M114 155 mm howitzer

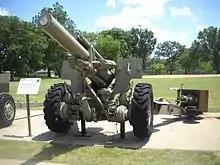
Front view of an XM123 medium auxiliary propelled 155 mm howitzer at the Rock Island Arsenal Museum

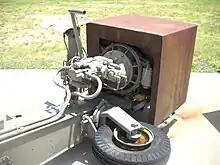
XM123 medium auxiliary propelled 155 mm howitzer seat and power unit at the Rock Island Arsenal Museum

The howitzer was experimentally mounted on a lengthened chassis of the M5 light tank. The resulting vehicle received the designation 155 mm Howitzer Motor Carriage T64. A single prototype was built before the T64 project was abandoned in favor of T64E1, based on the M24 Chaffee light tank chassis. This was eventually adopted as the M41 Howitzer Motor Carriage and saw action in the Korean War. Towards the end of the Korean War the US Army replaced the M41 self-propelled howitzer with the M44 self-propelled howitzer.